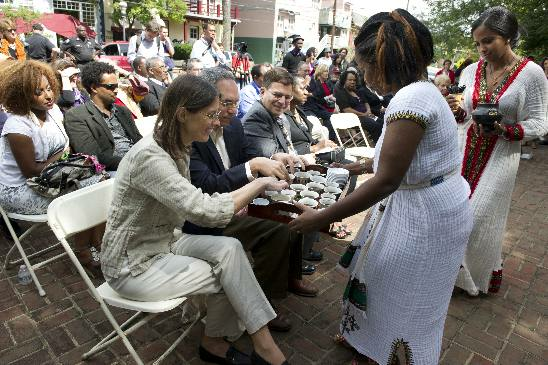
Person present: Yes